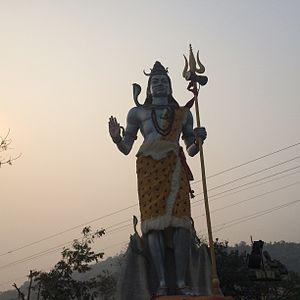
Haridwar appelée aussi Hardvar est une ville de l'Inde, capitale du district de Haridwar dans l'État de l'Uttarakhand. Toute proche de Rishikesh, c'est l'une des sept villes sacrées de l'hindouisme. Tous les douze ans y a lieu un festival religieux, la Kumbh Mela. La ville est un lieu très important de pèlerinage, car selon la tradition, le fidèle qui se baigne dans le Gange à Haridwar voit ses péchés effacés et échappe au cycle des renaissances dans le monde des formes.